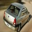
Label: automobile